Coleman Collins

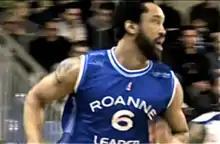
Collins playing in the French Pro A, in 2012.

Coleman Alexander Collins (born July 22, 1986) is an American artist and a retired American professional basketball player who last played for BCM Gravelines of the LNB Pro A.